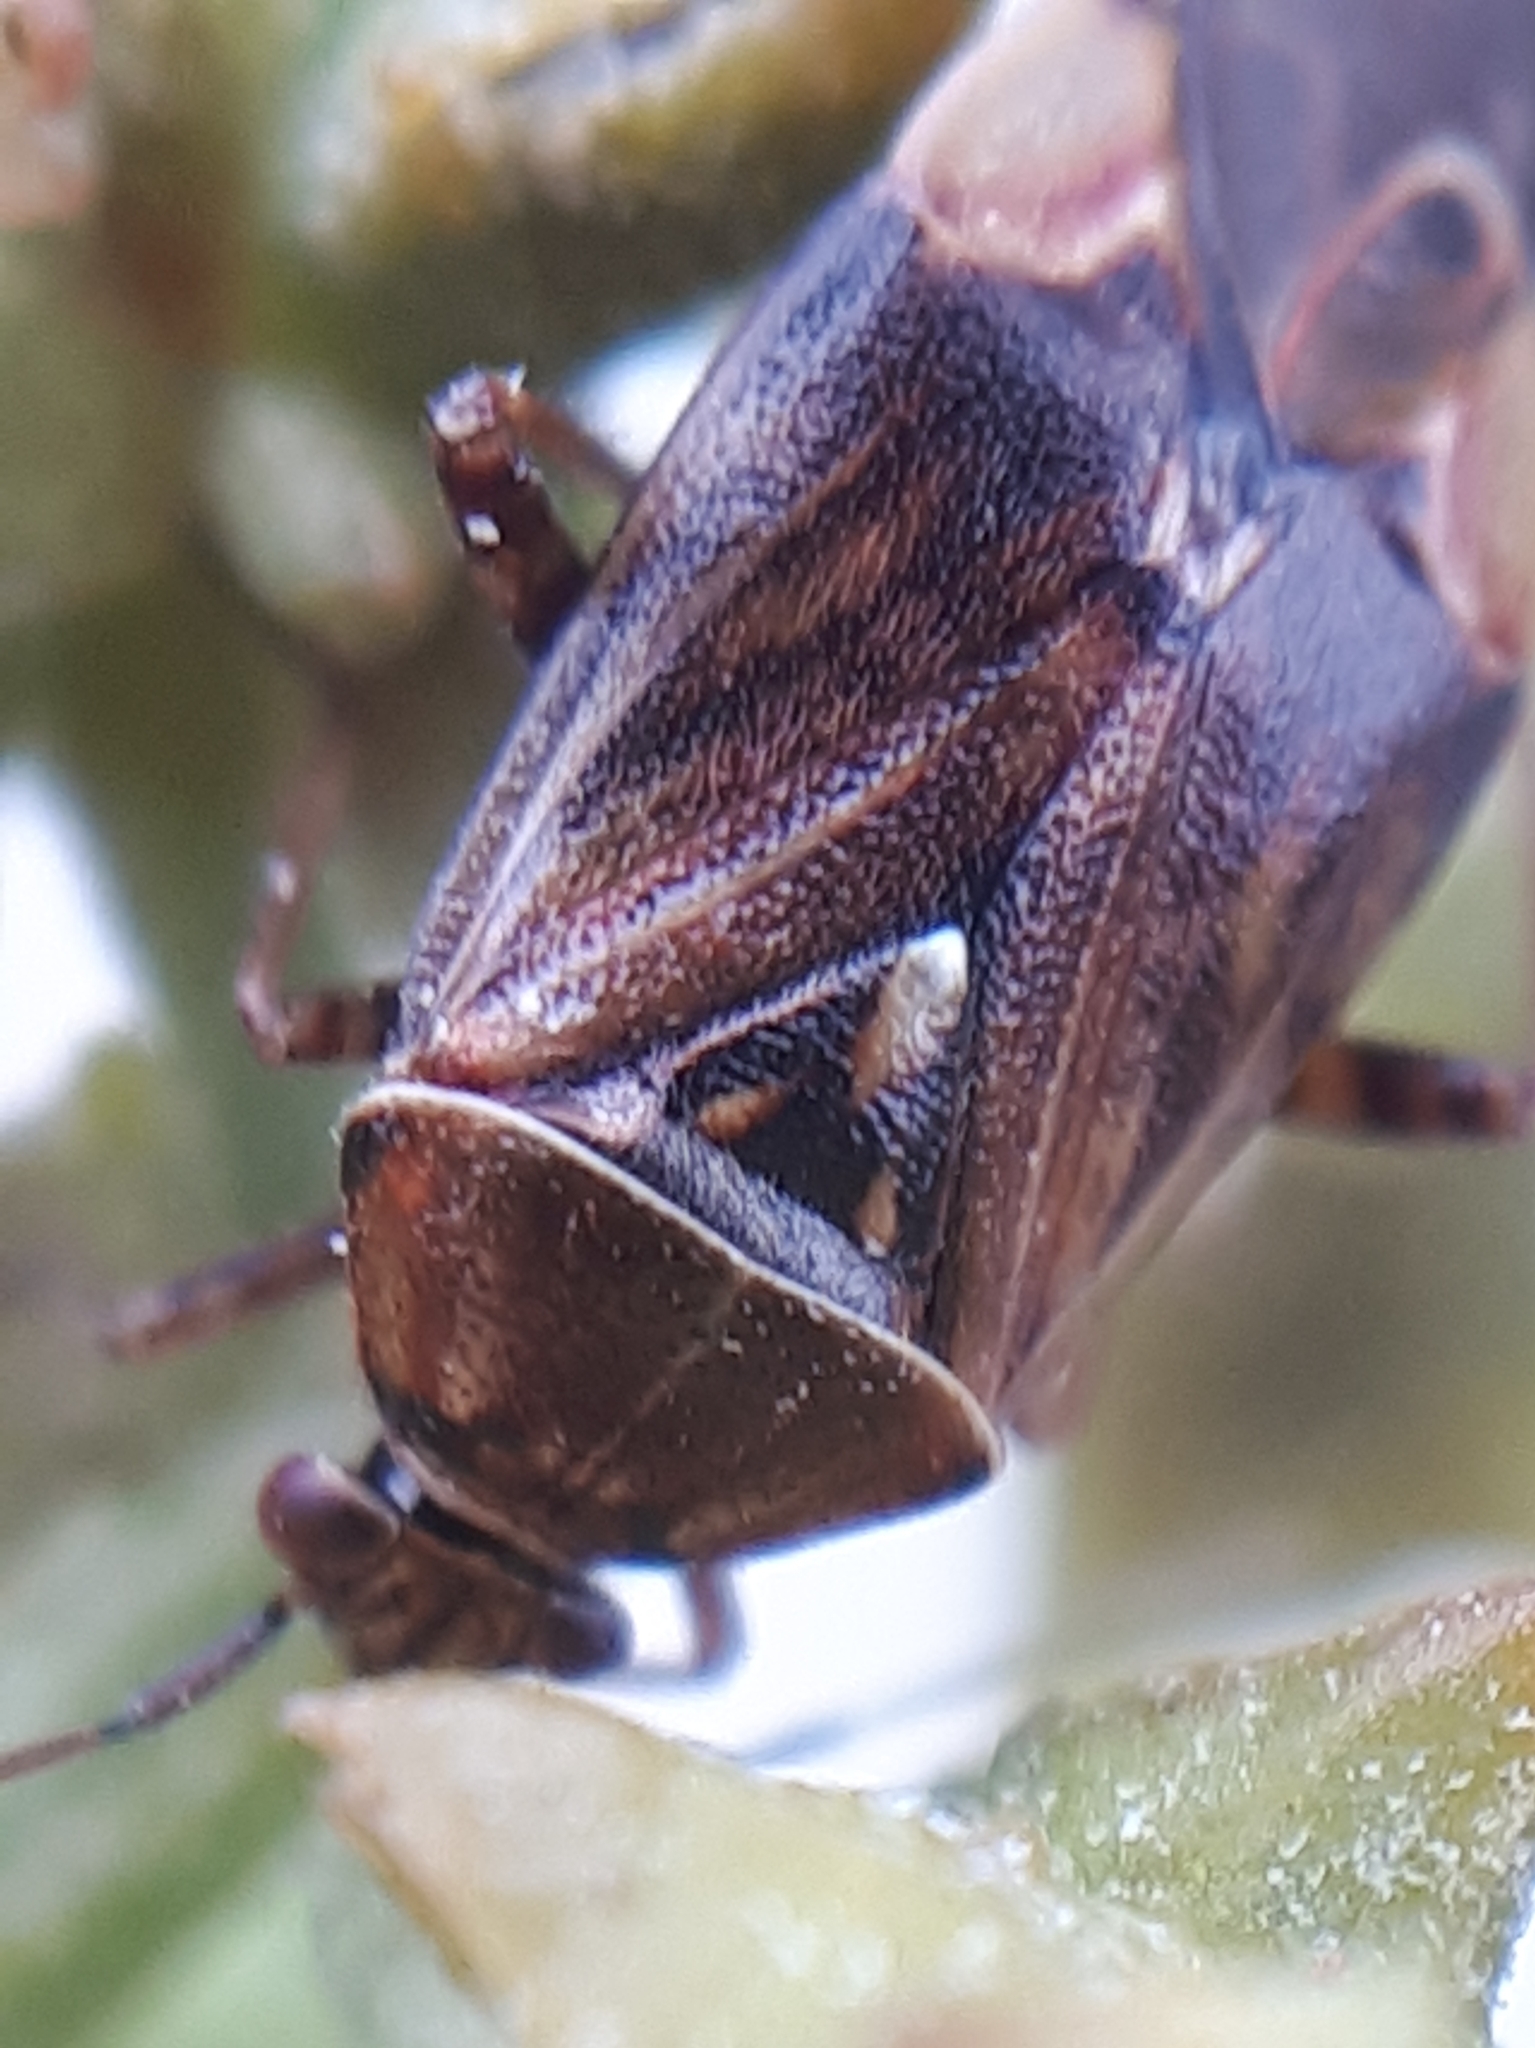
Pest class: lygus_bug